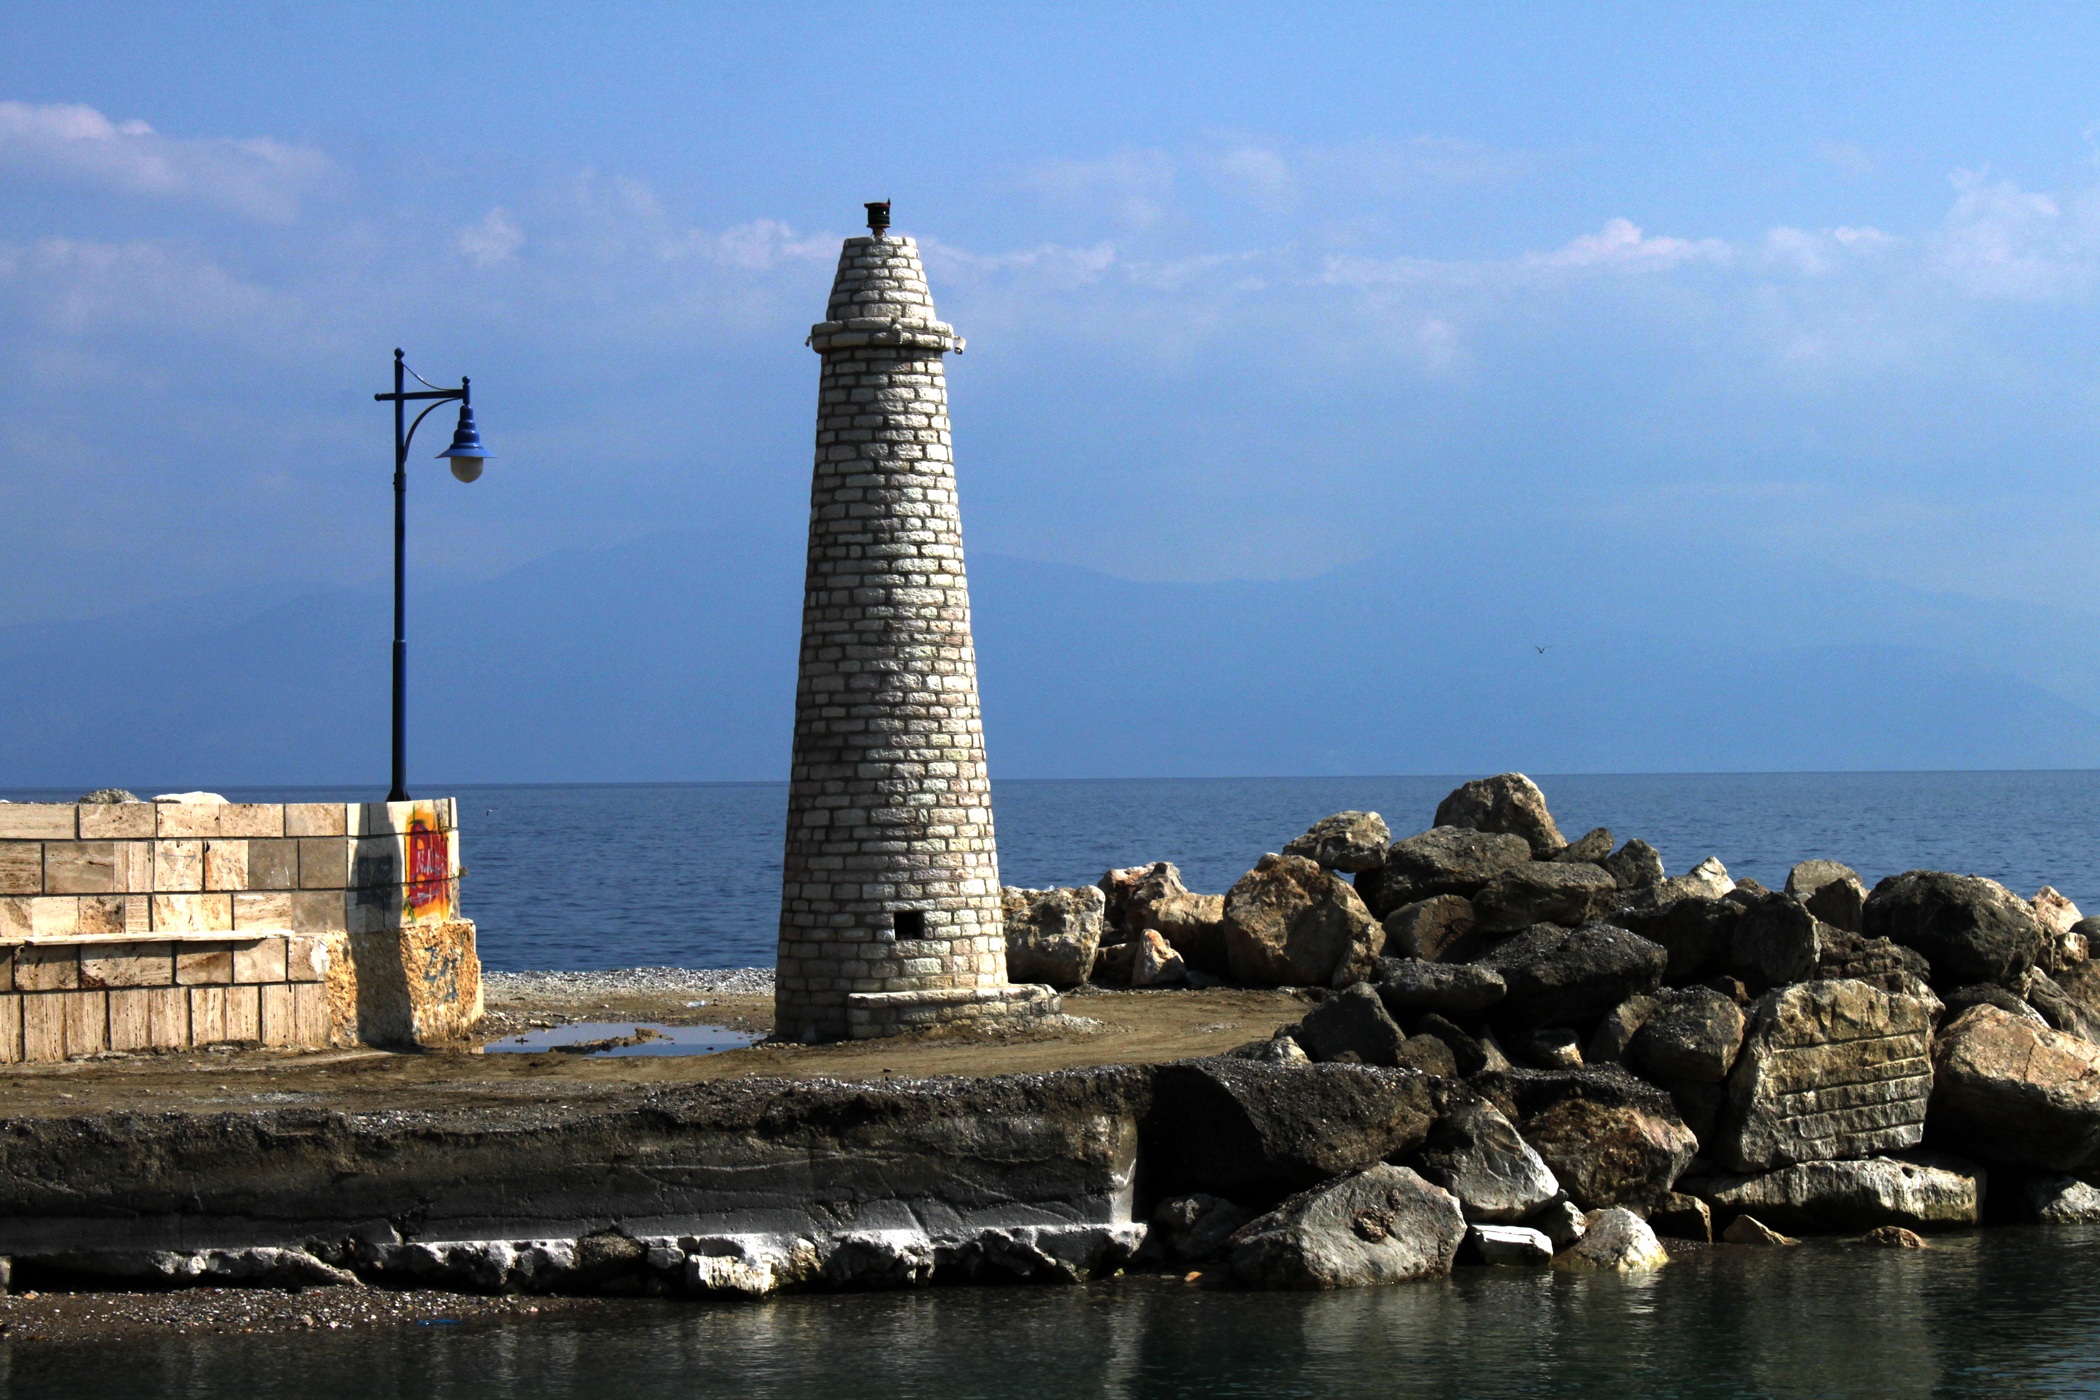
landscape, sea, coast, water, rock, ocean, lighthouse, vacation, tower, bay, landmark, harbor, blue, port, breakwater, cape